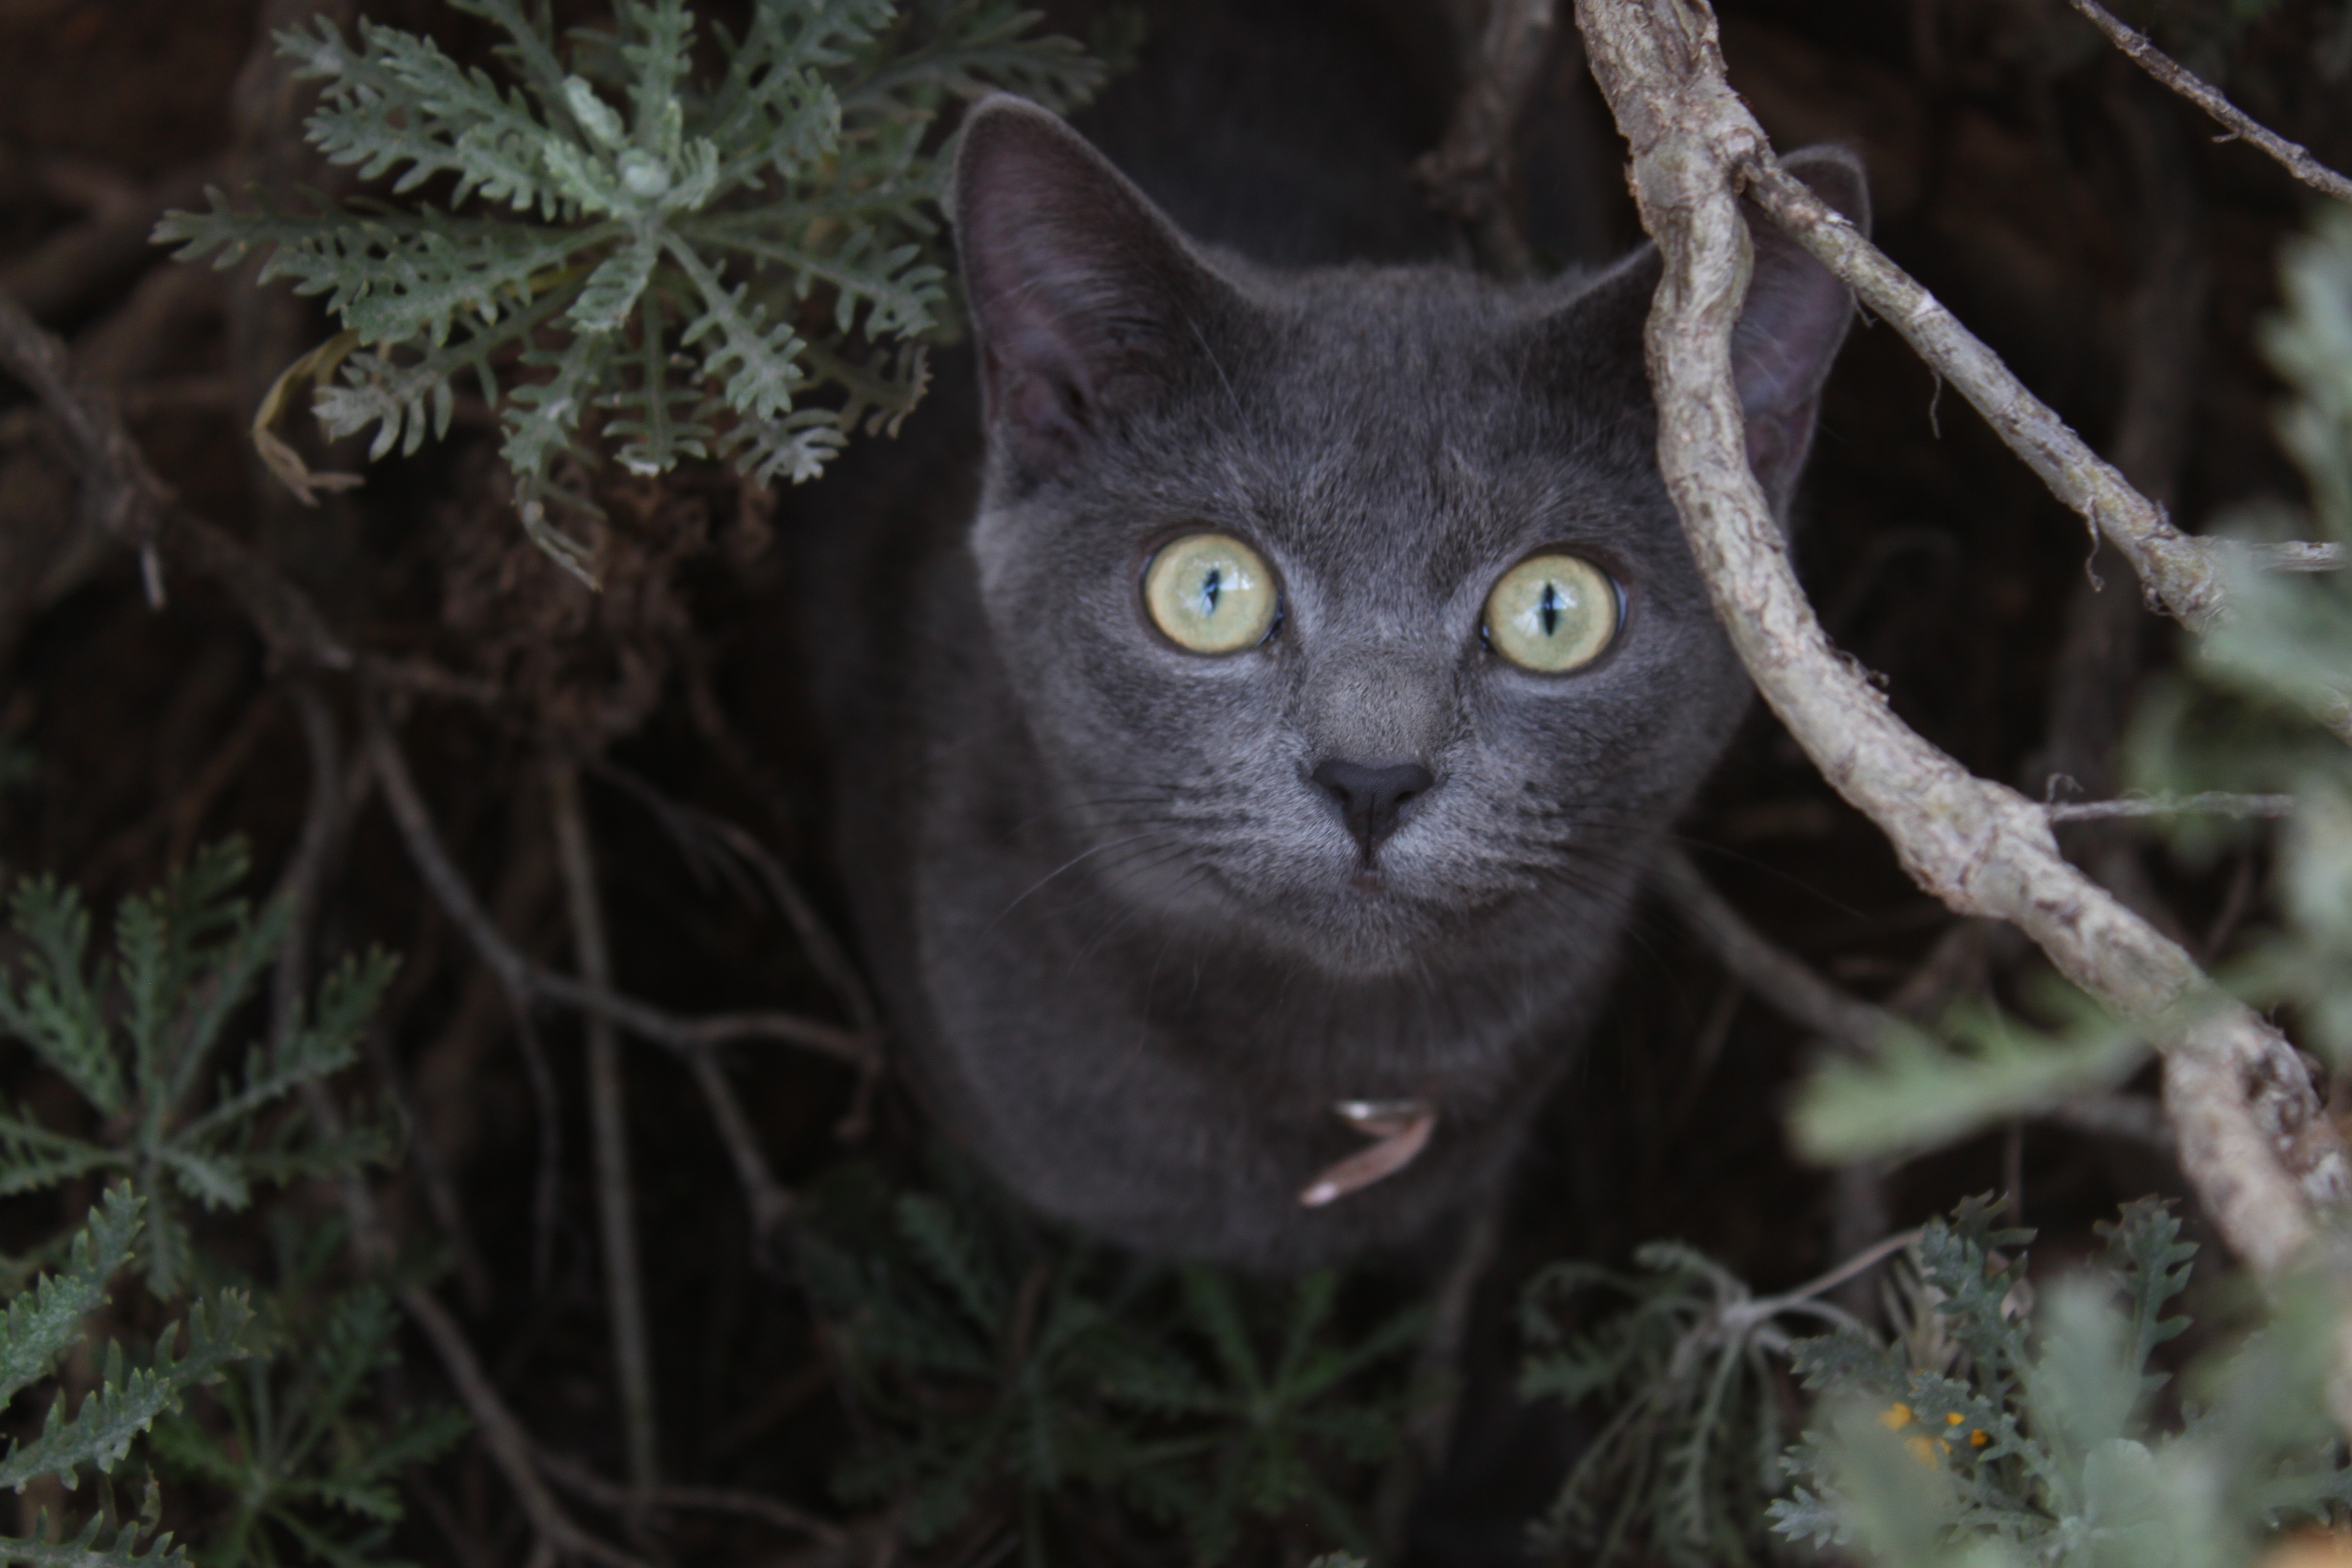
cat, mammal, black cat, fauna, whiskers, vertebrate, wild cat, small to medium sized cats, cat like mammal